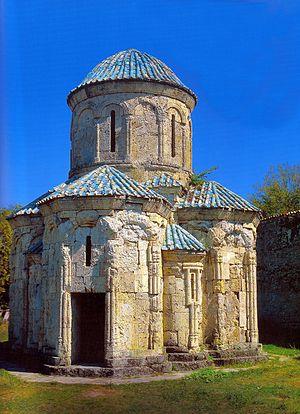
L’église de Kvetera est une église orthodoxe géorgienne du début du Xᵉ siècle, située dans la ville fortifiée de Kvetera en Kakhétie.
Cet article recense les sites inscrits au patrimoine mondial en Géorgie.
La principale religion en Géorgie était en 2002 l'orthodoxie, et minoritairement l'islam.